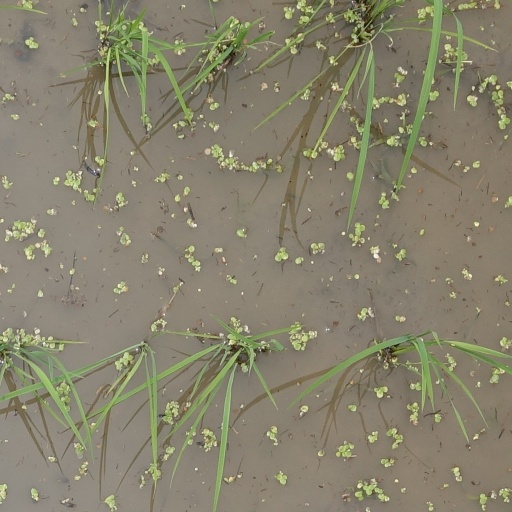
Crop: rice